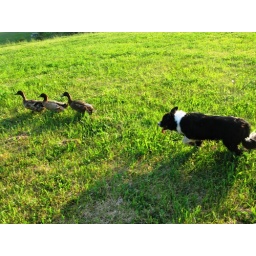
Columbia Land Conservancy annual barbecue.Duck herding! The best thing I've ever watched while sitting in the grass drinking beer.